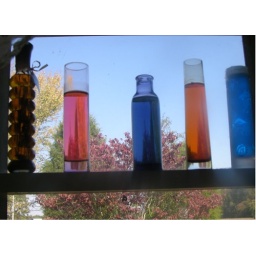
bottles in window